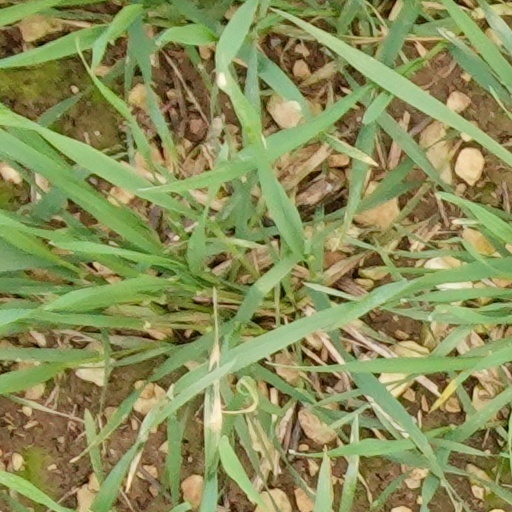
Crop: wheat